Sponsor (commercial)

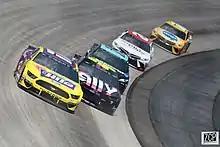
Corporate logos showing NASCAR team sponsors.

Sponsoring something (or someone) is the act of supporting an event, activity, person, or organization financially or through the provision of products or services. The individual or group that provides the support, similar to a benefactor, is known as the sponsor.